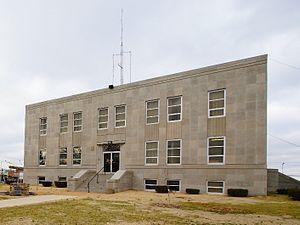
La ville de Marshfield est le siège du comté de Webster, situé dans l'État du Missouri, aux États-Unis. Lors du recensement de 2010, sa population s’élevait à 6 633 habitants.
Le comté de Webster est un comté du Missouri aux États-Unis. Le siège du comté se situe à Marshfield. Le comté fut créé en 1855 et nommé en hommage au sénateur Daniel Webster qui participa à la guerre américano-mexicaine. Au recensement de 2000, la population était constituée de 31 045 individus.